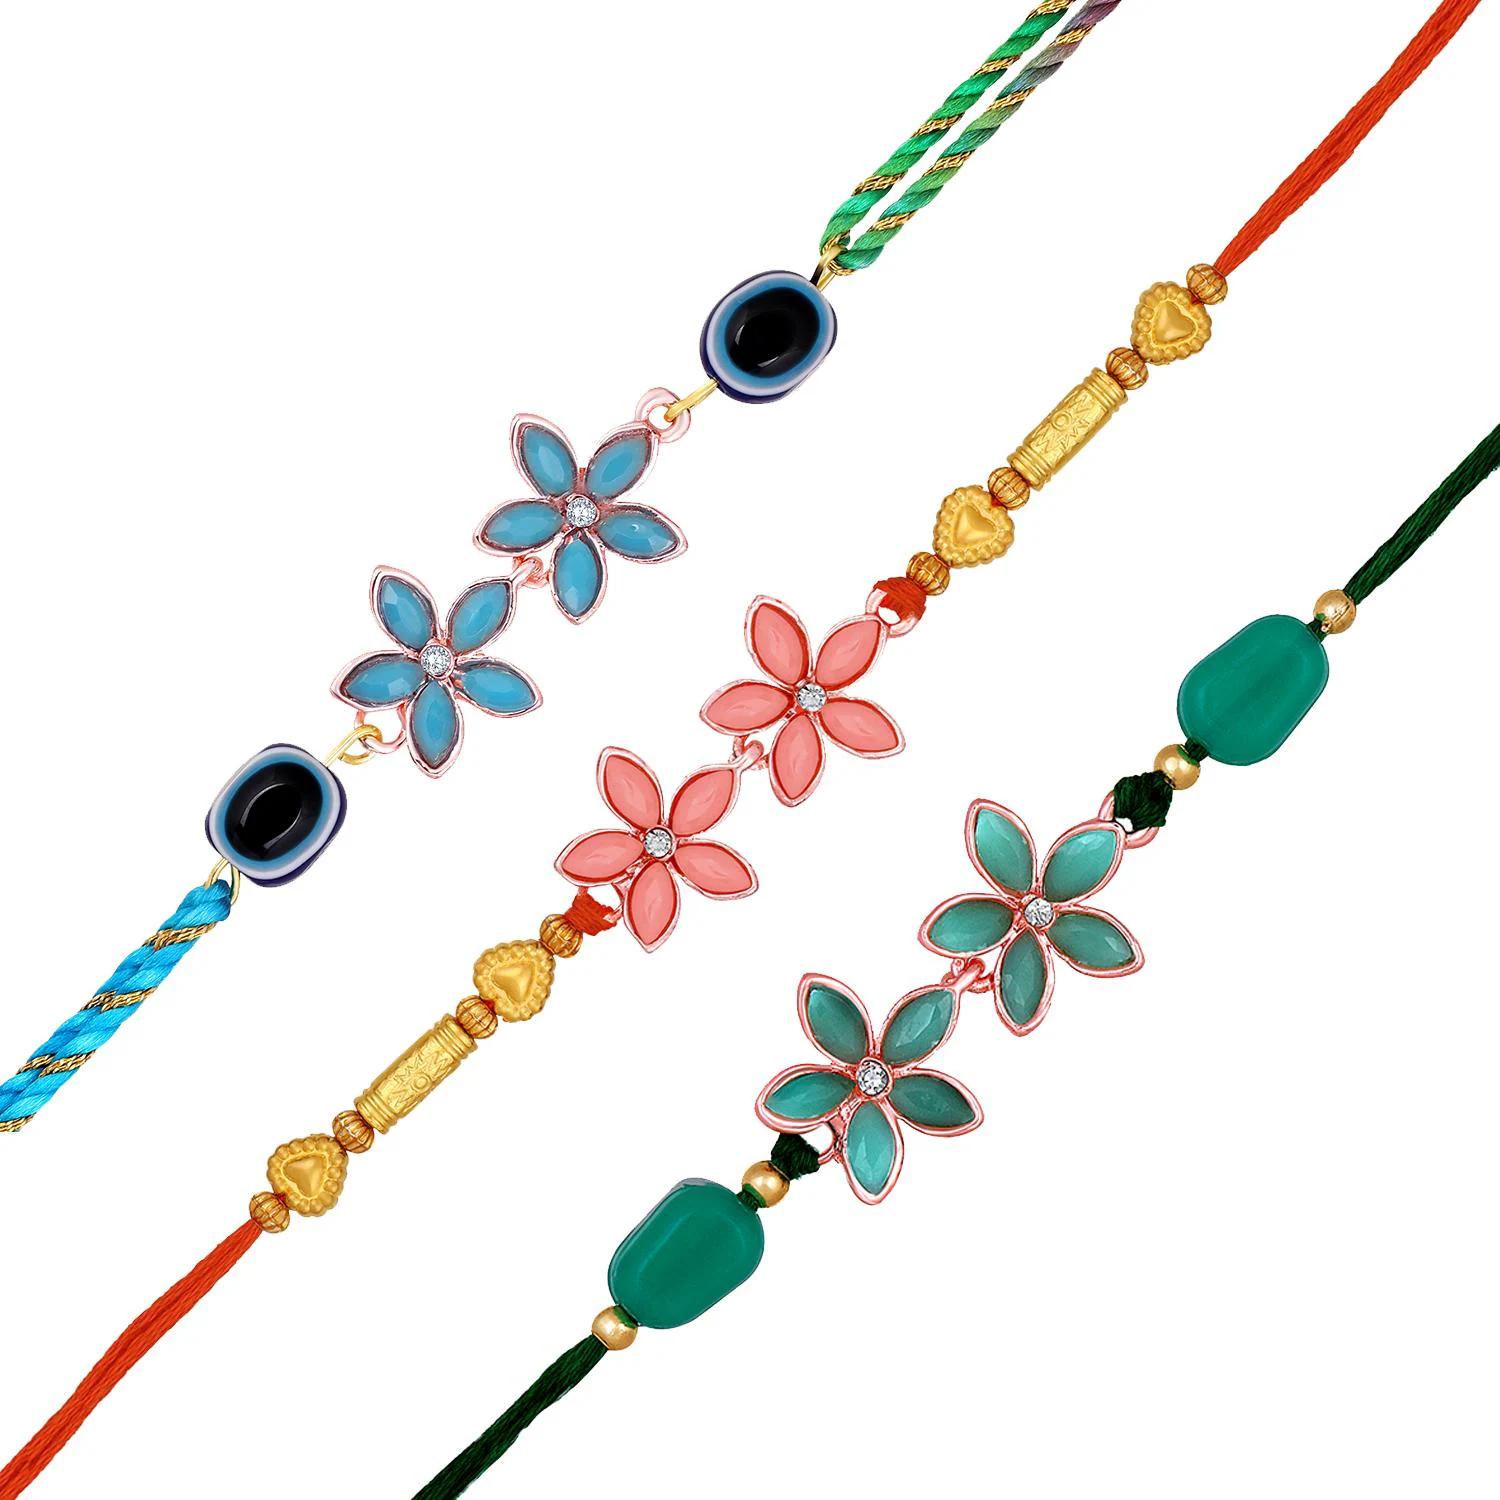
 Mahi Combo of 3 Floral and Evil Eye Rakhi with Crystals for Brother, Bhai, Bro (RCO1105705M)
Type: Rakhis
Brand: Mahi
Price: Rs. 339
 Celebrate Raksha Bandhan with our exquisitely crafted Rakhi, designed to strengthen the bond between siblings. This traditional Rakhi features intricate beadwork and durable thread, ensuring it stands the test of time. Handmade with care, each Rakhi is a unique and meaningful gift for your brother. Each Rakhi carries heartfelt blessings and good wishes for your brother's well-being and success. Celebrates the bond of love and protection between siblings, a cherished tradition in Indian culture.
Features: The Rakhi is adorned with vibrant colors and attractive embellishments that add a touch of elegance to the celebration.,Content in Box : 3 Rakhis ; Cultural Significance: This beautiful Rakhi will acknowledge your love for Your Brother with the promise that your bond with him will grow stronger as time goes on.,Vibrant Colors: Adding bright and playful colors to the celebration will make it stand out and make it more enjoyable. This Rakhi Combo comes with a Small Rakhi Greeting Card along with a few grams of Roli & Chawal,Celebrate the bond of love and protection with our exquisite Rakhis. Share the joy of Raksha Bandhan Festival with this beautiful Rakhi, a token of love, protection and blessings.,Adjustable Size and Easy to tie: Designed to fit wrists of all sizes. It is simple and easy to tie the Rakhi securely and effortlessly.
Included: 3 Rakhis